Cytisine

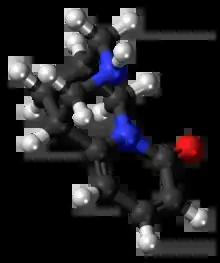

Cytisine, also known as baptitoxine, cytisinicline, or sophorine, is an alkaloid that occurs naturally in several plant genera, such as "Laburnum" and "Cytisus" of the family Fabaceae. It has been used medically to help with smoking cessation. It has been found effective in several randomized clinical trials, including in the United States and New Zealand, and is being investigated in additional trials in the United States and a non-inferiority trial in Australia in which it is being compared head-to-head with the smoking cessation aid varenicline (sold in the United States as Chantix). It has also been used entheogenically via mescalbeans by some Native American groups, historically in the Rio Grande Valley predating even peyote.